Monty Sunshine

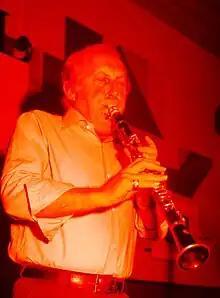
Monty Sunshine (Heiningen, Germany 1976)

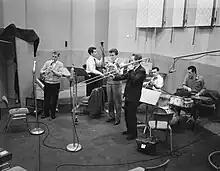
Monty Sunshine (left) w. Chris Barber Band (Netherlands, February 1957)

Monty Sunshine (9 April 1928 – 30 November 2010) was an English jazz clarinettist, who is known for his clarinet solo on the track "Petite Fleur", a million seller for the Chris Barber Jazz Band in 1959. During his career, Sunshine worked with the Eager Beavers, the Crane River Jazz Band, Beryl Bryden, George Melly, Chris Barber, Johnny Parker, Diz Disley and Donegan's Dancing Sunshine Band.